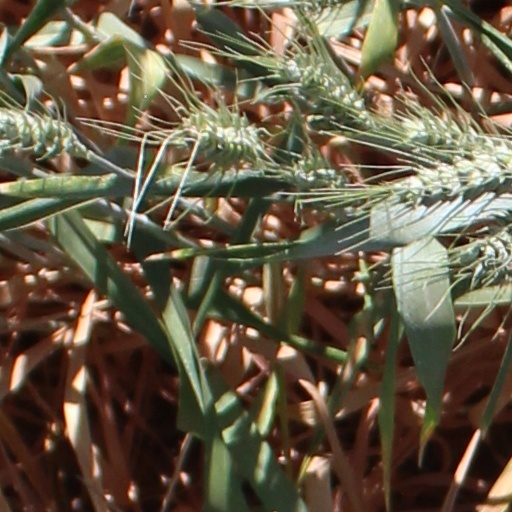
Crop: wheat